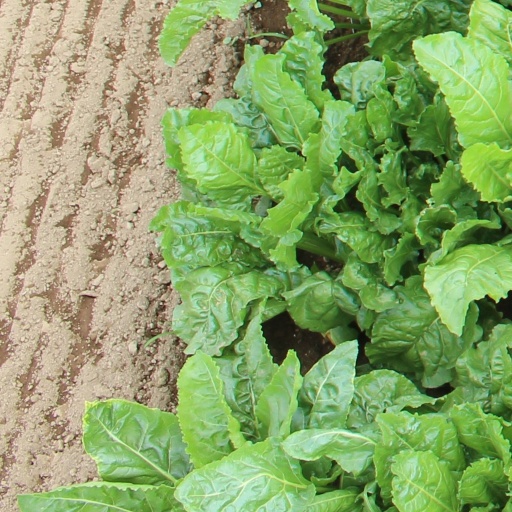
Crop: sugar beet